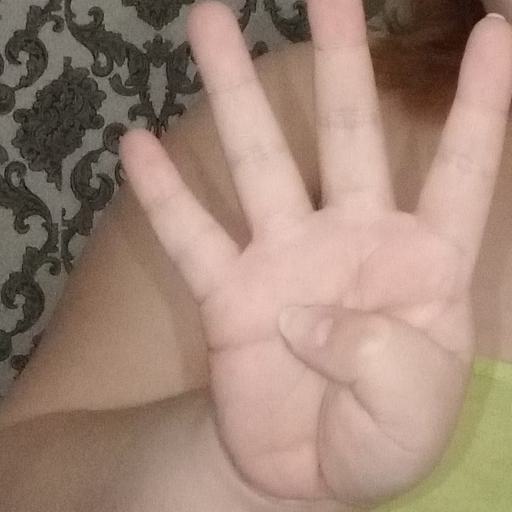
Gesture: four